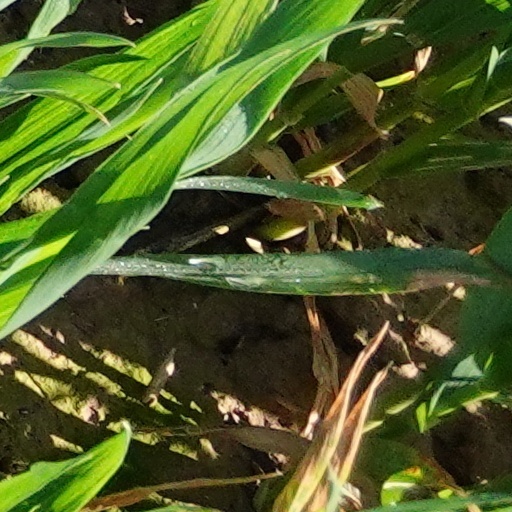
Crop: wheat